Johnny Sack Cabin

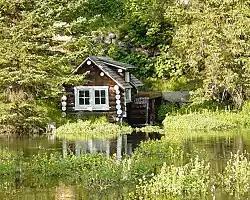

The Johnny Sack Cabin, at Big Springs, Idaho near Island Park, is a log bungalow built in 1932–34. It was listed on the National Register of Historic Places in 1979.